Ravenglass and Eskdale Railway

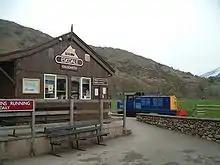
The old building at Dalegarth Station near Boot, with Ravenglass-built diesel loco "Lady Wakefield"

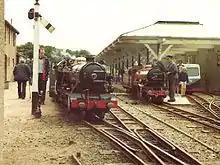
Ravenglass & Eskdale Rly 1981

Intermediate stations and halts are at Muncaster Mill, Miteside, Murthwaite, Irton Road, The Green, Fisherground and Beckfoot. The railway is owned by a private company and supported by a preservation society. The oldest locomotive is "River Irt", parts of which date from 1894, while the newest is the diesel-hydraulic "Douglas Ferreira", built in 2005.